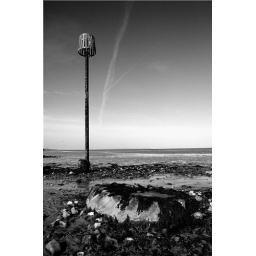
blue sky over beach mono